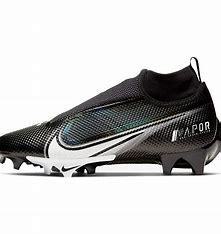
Brand: Nike
Model: Vapor Edge Pro 360 2